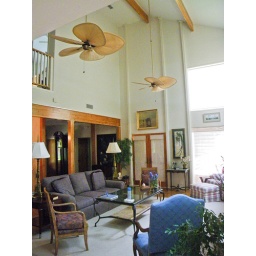
photos taken from our lake house search begining in richard chamberlain lake in texas.